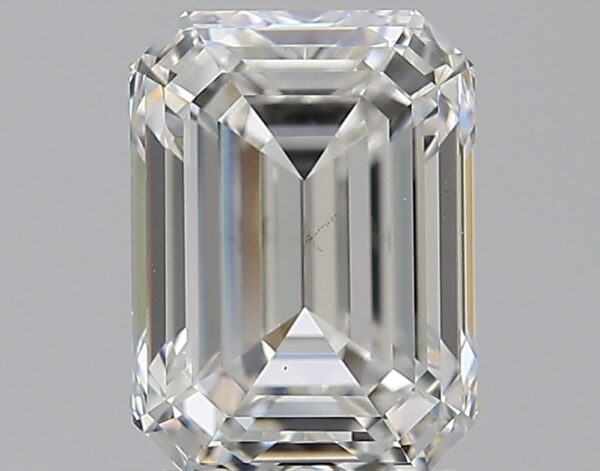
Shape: emerald
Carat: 1.79
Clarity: VS2
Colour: H
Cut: EX
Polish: EX
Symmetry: EX
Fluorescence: M
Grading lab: GIA
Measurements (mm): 7.83 x 5.77 x 3.93